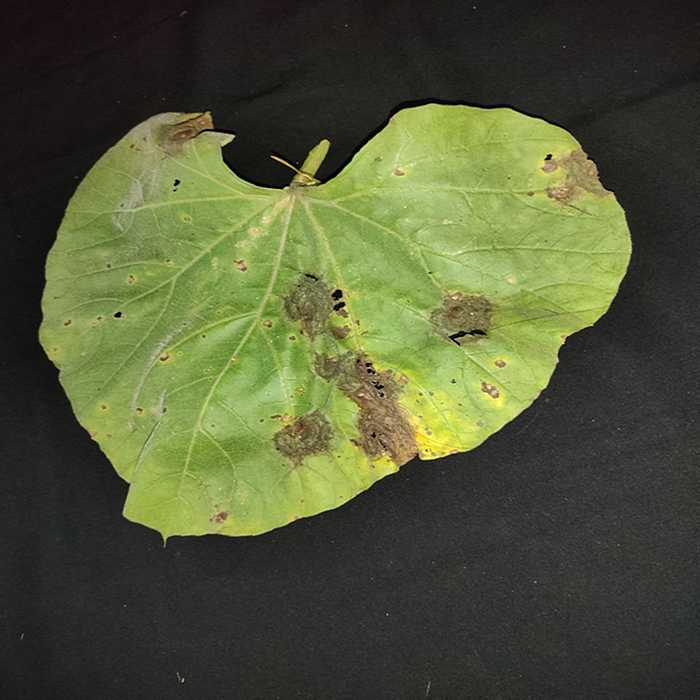
Plant: Bottle gourd
Label: Downey mildew